Ministry of Defense (Kazakhstan)

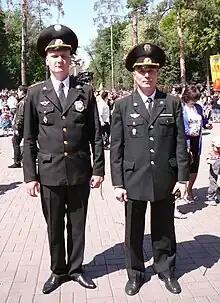
Officers of the military police of Kazakhstan in black casual uniforms.

The Military Police of the Armed Forces of Kazakhstan is the military police branch of the Defence Ministry. It consists of special military units that are organizationally part of the armed forces as well as other security agencies to ensure the enforcement of law and order.